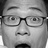
Emotion: surprise